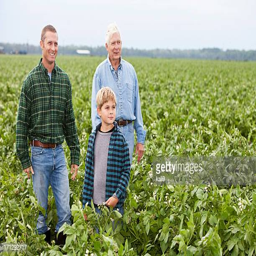
generations on the family farm standing in crop field